The Latsos Piano Duo

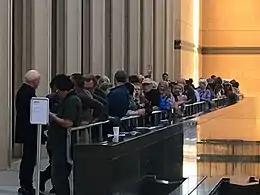
The Latsos’s fans are seen waiting in ticket line at Los Angeles County Museum of Art venue, 03.17.2019

The Latsos have rediscovered, performed and recorded a number of unusual and forgotten works from the duo-piano repertoire, including all the Schubert duets and duos. The pianists have developed a close relationship with composer Joe Giarrusso, who created and dedicated some four-hand pieces especially for them. Since 2013 they have been performing worldwide as piano duo and have appeared at musical centers and festivals, including Chopin Music Festival, Aspen Music Festival, Steinway Festival, Yamaha Festival, Schubertiade Music Festival, the Osterfestival Tirol and the Ruhr Piano Festival, Asia Pacific International Arts Festival, China-Beijing International Awards Ceremony